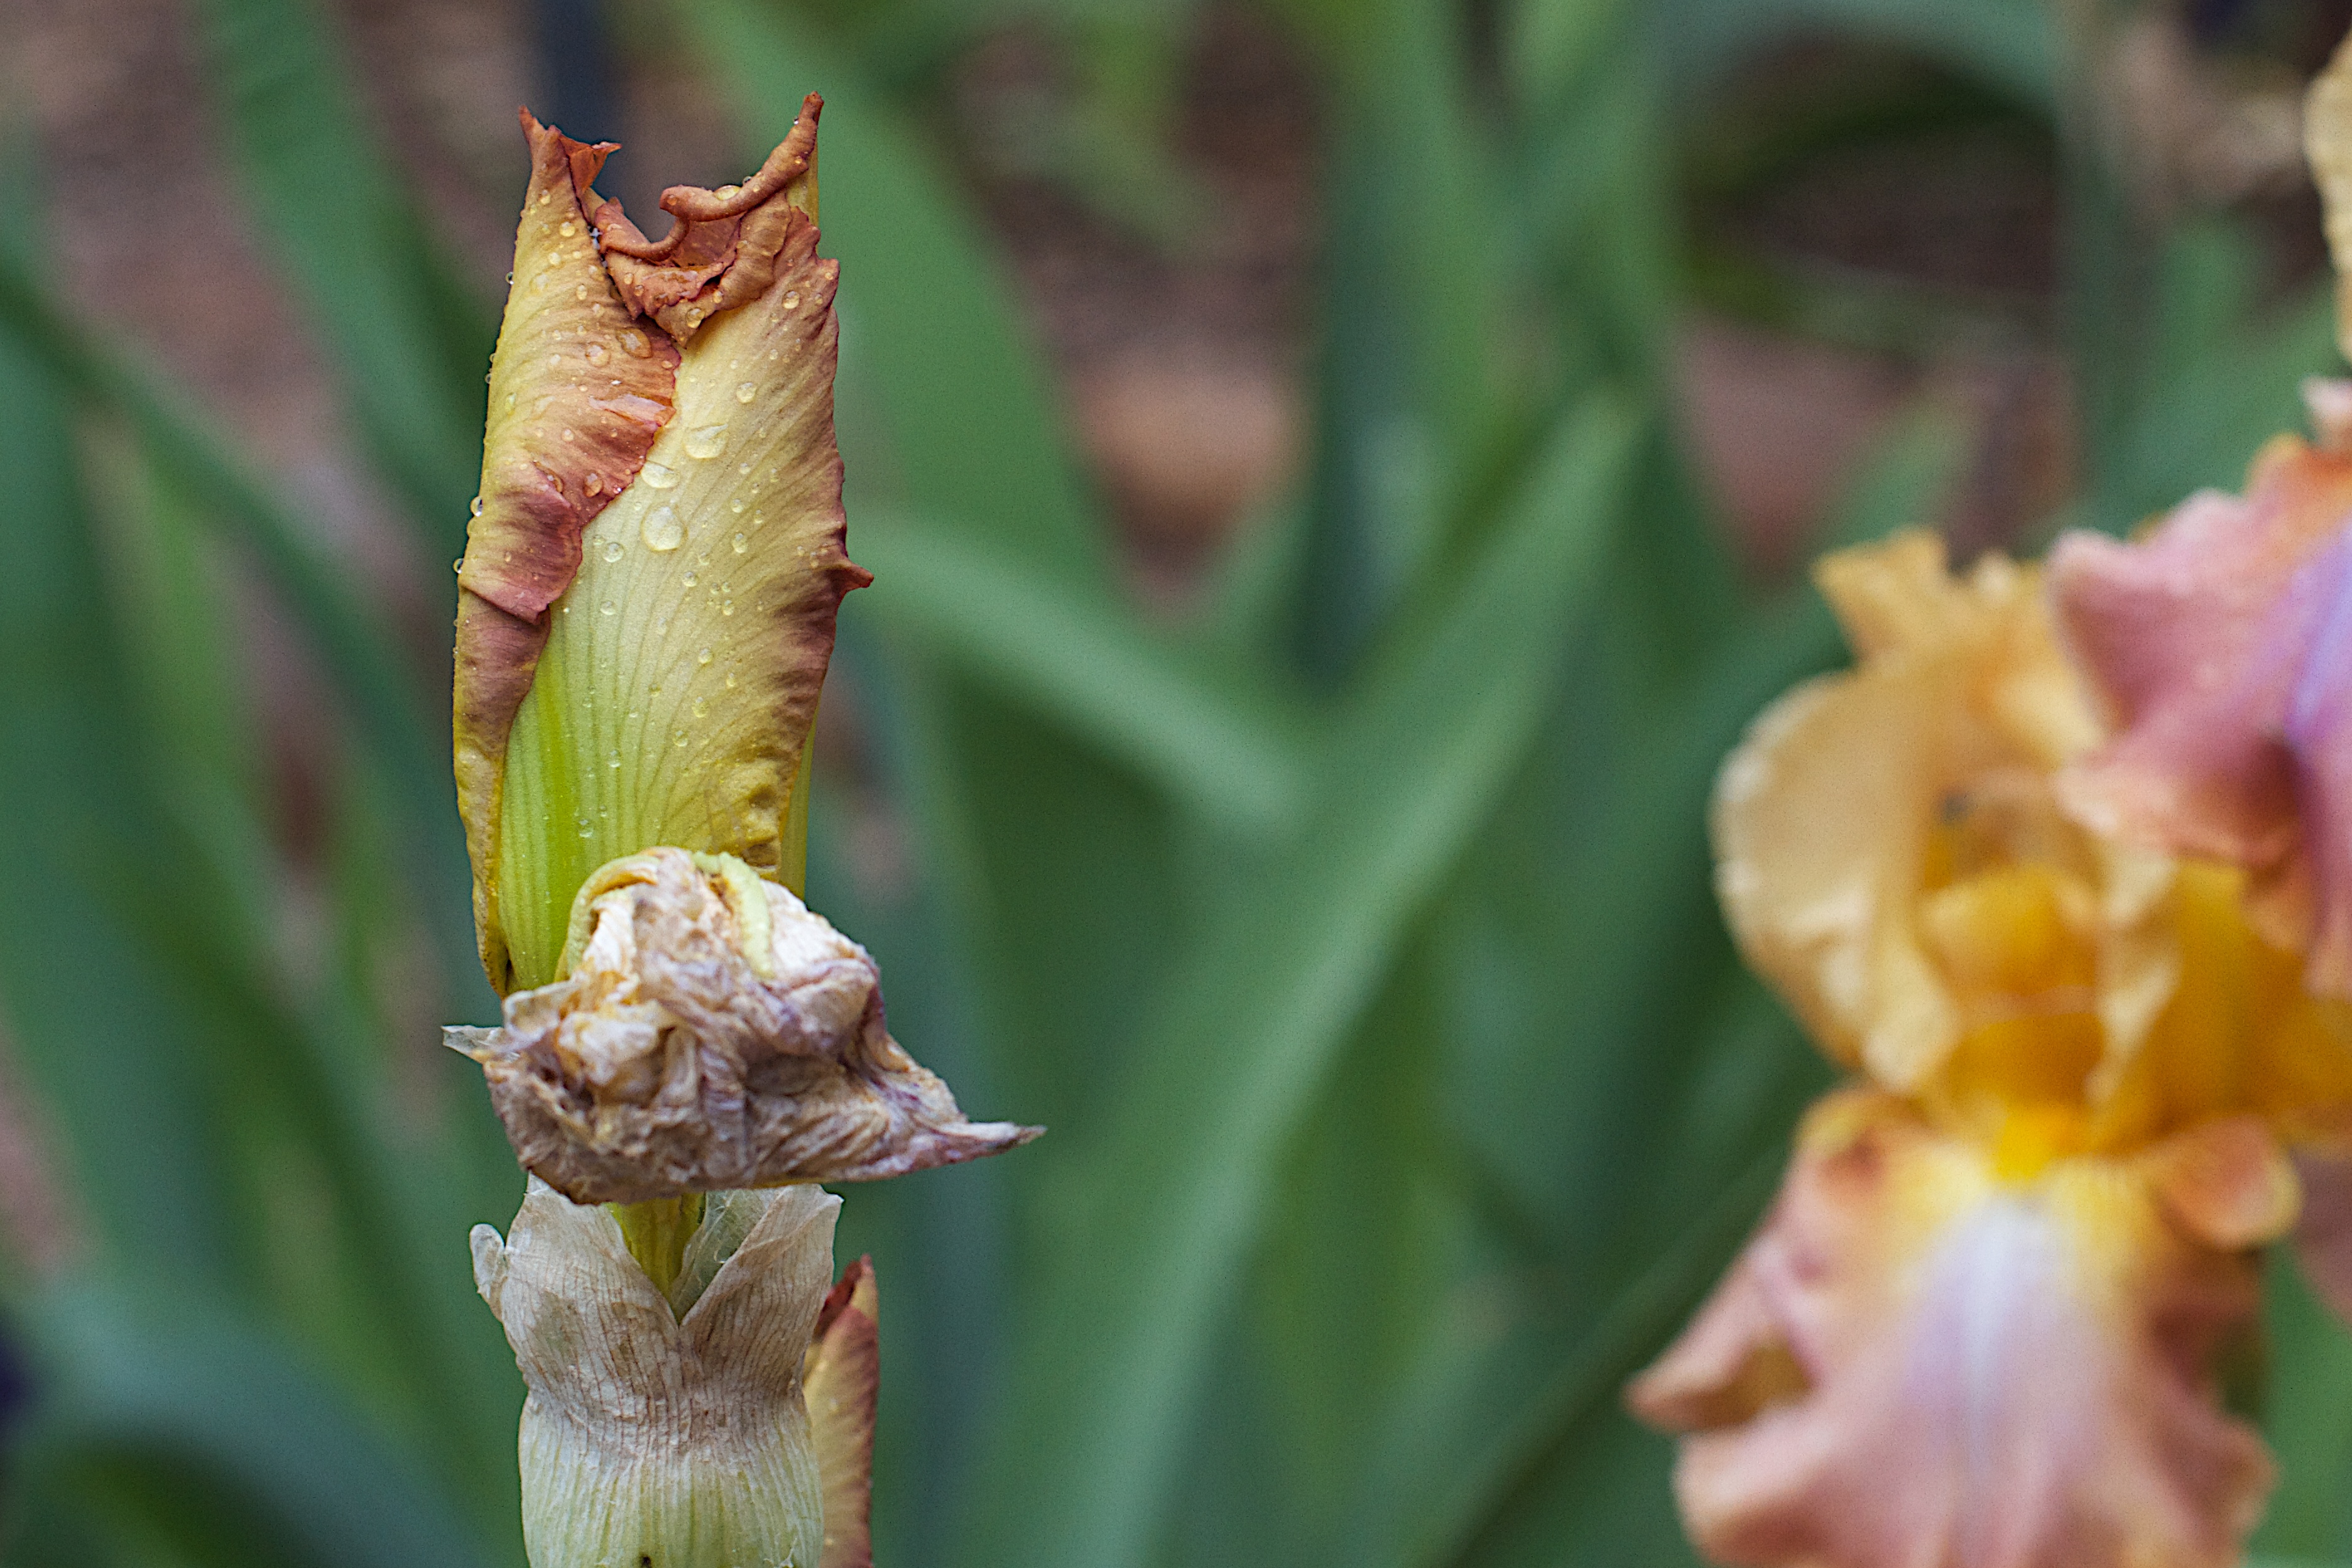
plant, leaf, flower, botany, flora, orchid, iris, gladiolus, macro photography, flowering plant, plant stem, land plant, iris family, broomrape